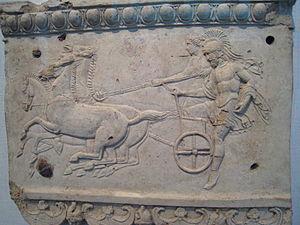
Œnomaos et Myrtilos dans un char, bas relief, Metropolitan Museum.
Dans la mythologie grecque, Myrtilos est le cocher mythique du roi de Pise Œnomaos. Celui-ci ayant promis la main de sa fille Hippodamie à l'homme qui pourrait le vaincre à la course de chars, Pélops conspira avec Myrtilos pour tuer le tyran en dévissant l'une des roues de son char. Le plan réussit, mais au moment de payer à Myrtilos ce qu'il lui devait, Pélops le tua de même, non sans lui laisser le temps de hurler force imprécations et de maudire sa lignée.
Dans la mythologie grecque, Taraxippos ou Taraxippus est un fantôme qui terrifiait les chevaux lors des courses hippiques provoquant souvent des accidents. Les chevaux, lorsqu'ils le voyaient devenaient peureux et effrayés. Le mythe a plusieurs origines.